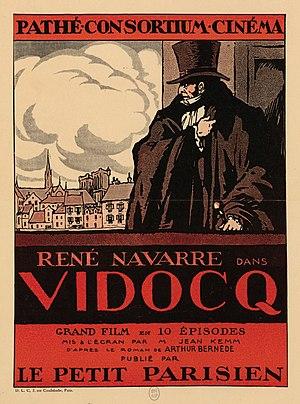
Affiche du film Vidocq, interprété par René Navarre et réalisé par Jean Kemm.
Eugène-François Vidocq, né le 24 juillet 1775 à Arras et mort le 11 mai 1857 à Paris, était un aventurier français, successivement délinquant, bagnard, indicateur puis policier et enfin détective privé.